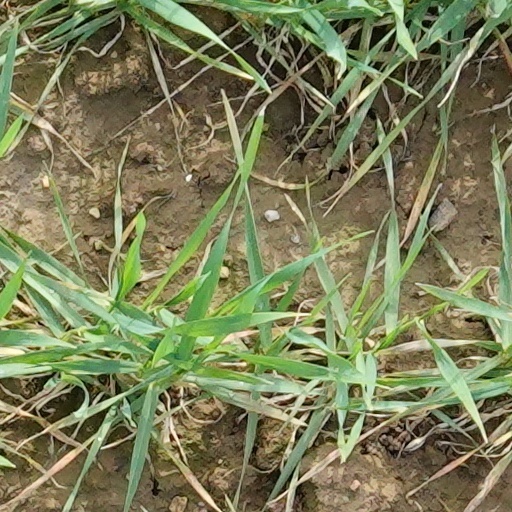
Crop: wheat